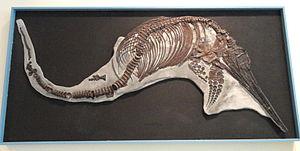
Leptonectes est un genre éteint d'ichthyosaures qui a vécu de la fin du Trias supérieur jusqu'au Jurassique inférieur. Ses restes ont été découverts en Belgique, en Angleterre, en Allemagne et en Suisse.